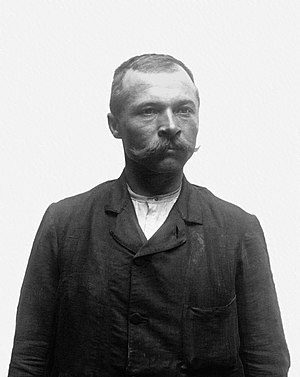
Maurice Garin
Maurice Garin
Maurice Garin var en italiensk-fransk cykelrytter. I 1903 blev den første vinder af Tour de France. Han vandt tre etaper, og fik for sin bedrift 6.075 franc svarende til ca. 1.400.000 i danske nutidskroner.